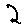
Label: 2